Art Nalls

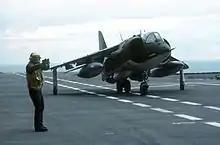
AV-8A "Harrier" of Marine Attack Squadron VMA-231 on the amphibious assault ship USS "Nassau" (LHA-4) in 1982

In 1982, Nalls participated in Northern Wedding, a NATO Cold War naval military exercise, designed to test NATO's ability to rearm and resupply Europe during times of war. He flew one of eleven AV-8A Harriers from North Carolina to the located in the North Sea. Nalls, then a captain, was interviewed stating, "We made the trans-Atlantic crossing to demonstrate our rapid deployment capabilities. We showed we could make the transit, land on a Navy amphibious platform and be ready on arrival to provide close-air support."